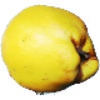
Label: quince